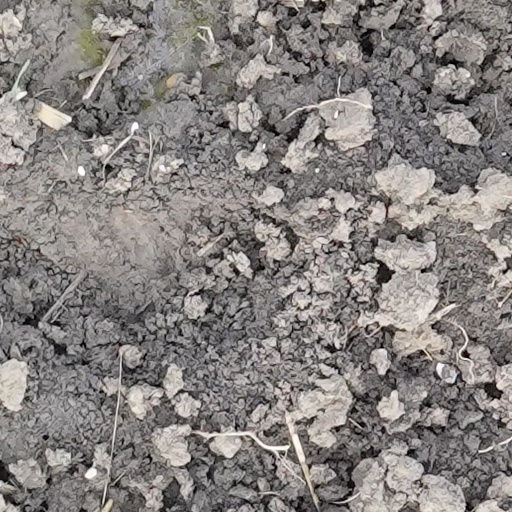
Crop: wheat